Liana Orfei

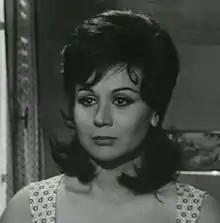
Orfei in the movie "I nostri mariti" (1966)

Liana Orfei (born 6 June 1937) is an Italian actress and circus artist. She appeared in more than 30 films between 1959 and 1971.